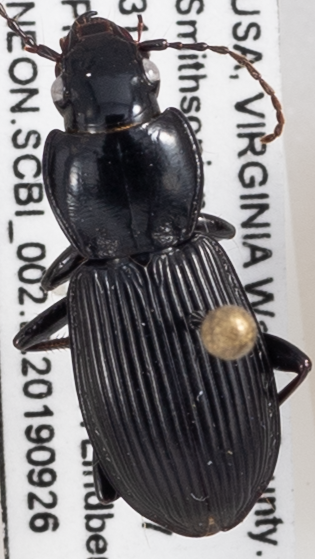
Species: Pterostichus coracinus
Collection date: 2019-09-26
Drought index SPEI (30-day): -1.928
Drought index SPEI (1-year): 1.16
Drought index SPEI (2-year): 2.09